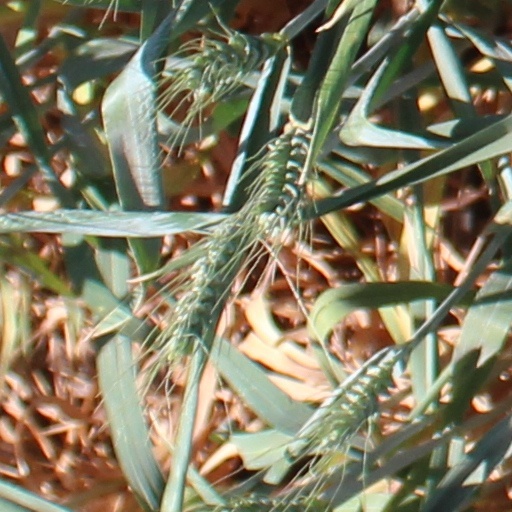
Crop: wheat